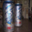
Label: can